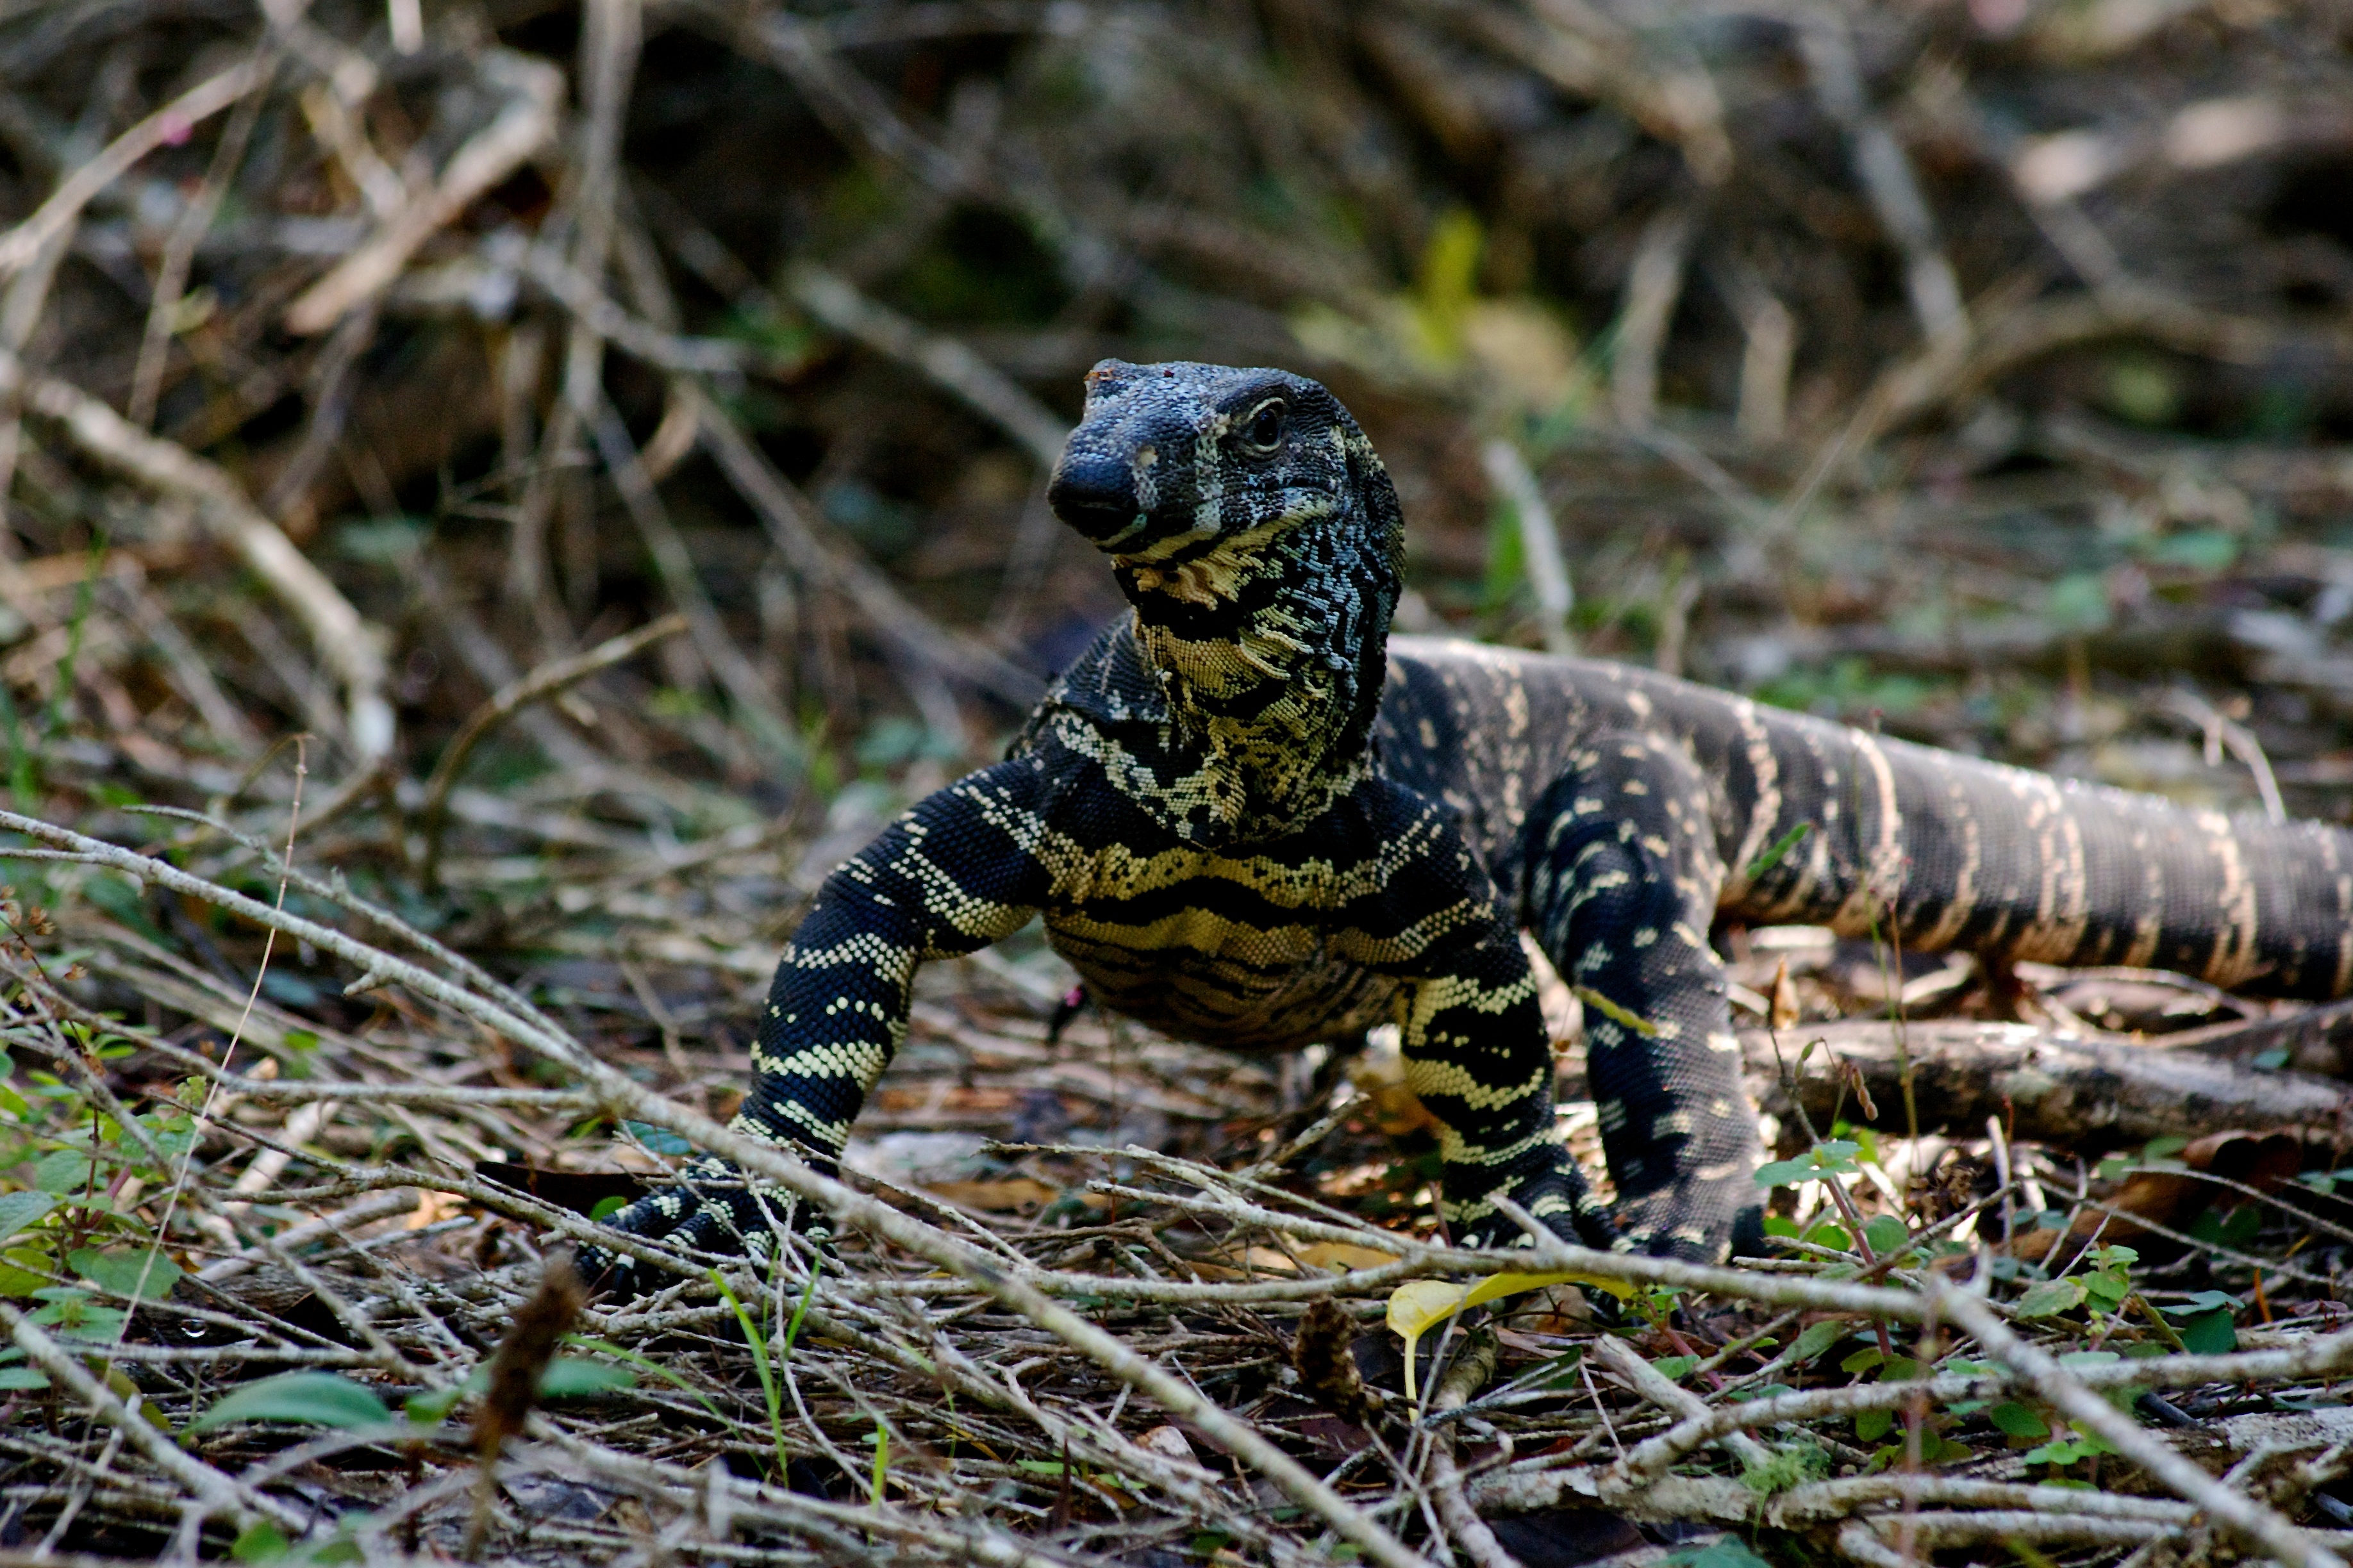
animal, wildlife, wild, reptile, fauna, lizard, vertebrate, dragon, lacerta, emydidae, scaled reptile, lacertidae